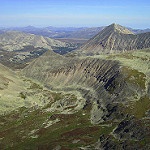
Label: mountain